2006 Champ Car World Series

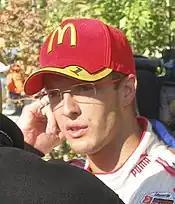
Sébastien Bourdais won his third consecutive drivers' title driving with Newman-Haas Racing

The following teams and drivers competed in the 2006 Champ Car season. All teams used a Ford–Cosworth 2.65-litre turbocharged V8 engine, a Lola B02/00 chassis, and Bridgestone tires.